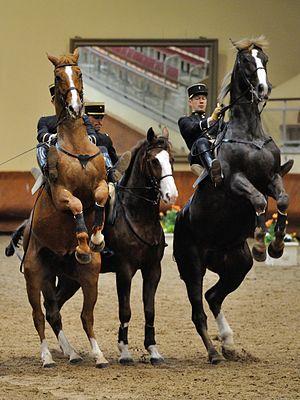
Présentation publique du Cadre noir, École nationale d'équitation, Saumur - Courbettes montées
Cet article recense les pratiques inscrites au patrimoine culturel immatériel en France.